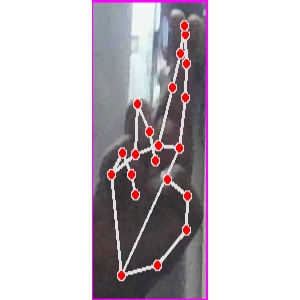
अक्षर: र